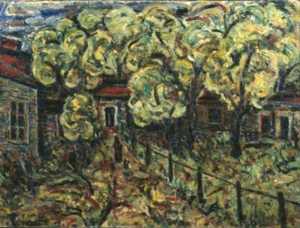
Tableau La Ferme au bout du jardin, de Léon Weissberg
Léon Weissberg est un peintre polonais, actif en France dans la première École de Paris, né à Przeworsk, le 18 janvier 1895.